Linus Torvalds

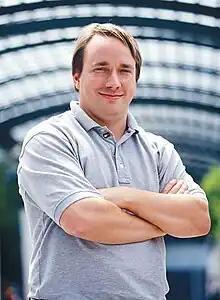
Torvalds in 2002

Linus Torvalds is married to Tove Torvalds (née Monni), a six-time Finnish national karate champion, whom he met in late 1993. He was running introductory computer laboratory exercises for students and instructed the course attendees to send him an e-mail as a test, to which Tove responded with an e-mail asking for a date. They were later married and have three daughters, two of whom were born in the United States. The Linux kernel's "reboot" system call accepts their dates of birth (written in hexadecimal) as magic values.